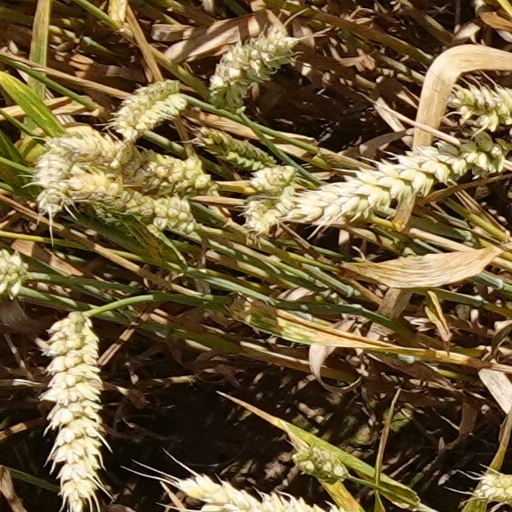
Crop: wheat